Baltimore Streetcar Museum

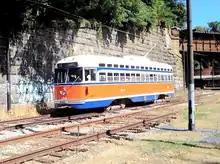
SEPTA PCC streetcar #2168 running on Museum tracks in 2019

Philadelphia SEPTA PCC streetcar placed in service at the Museum in September 2009. This car was built by the St. Louis Car Co. for the Philadelphia Transportation Company in 1947, and lasted in SEPTA service until 1992.